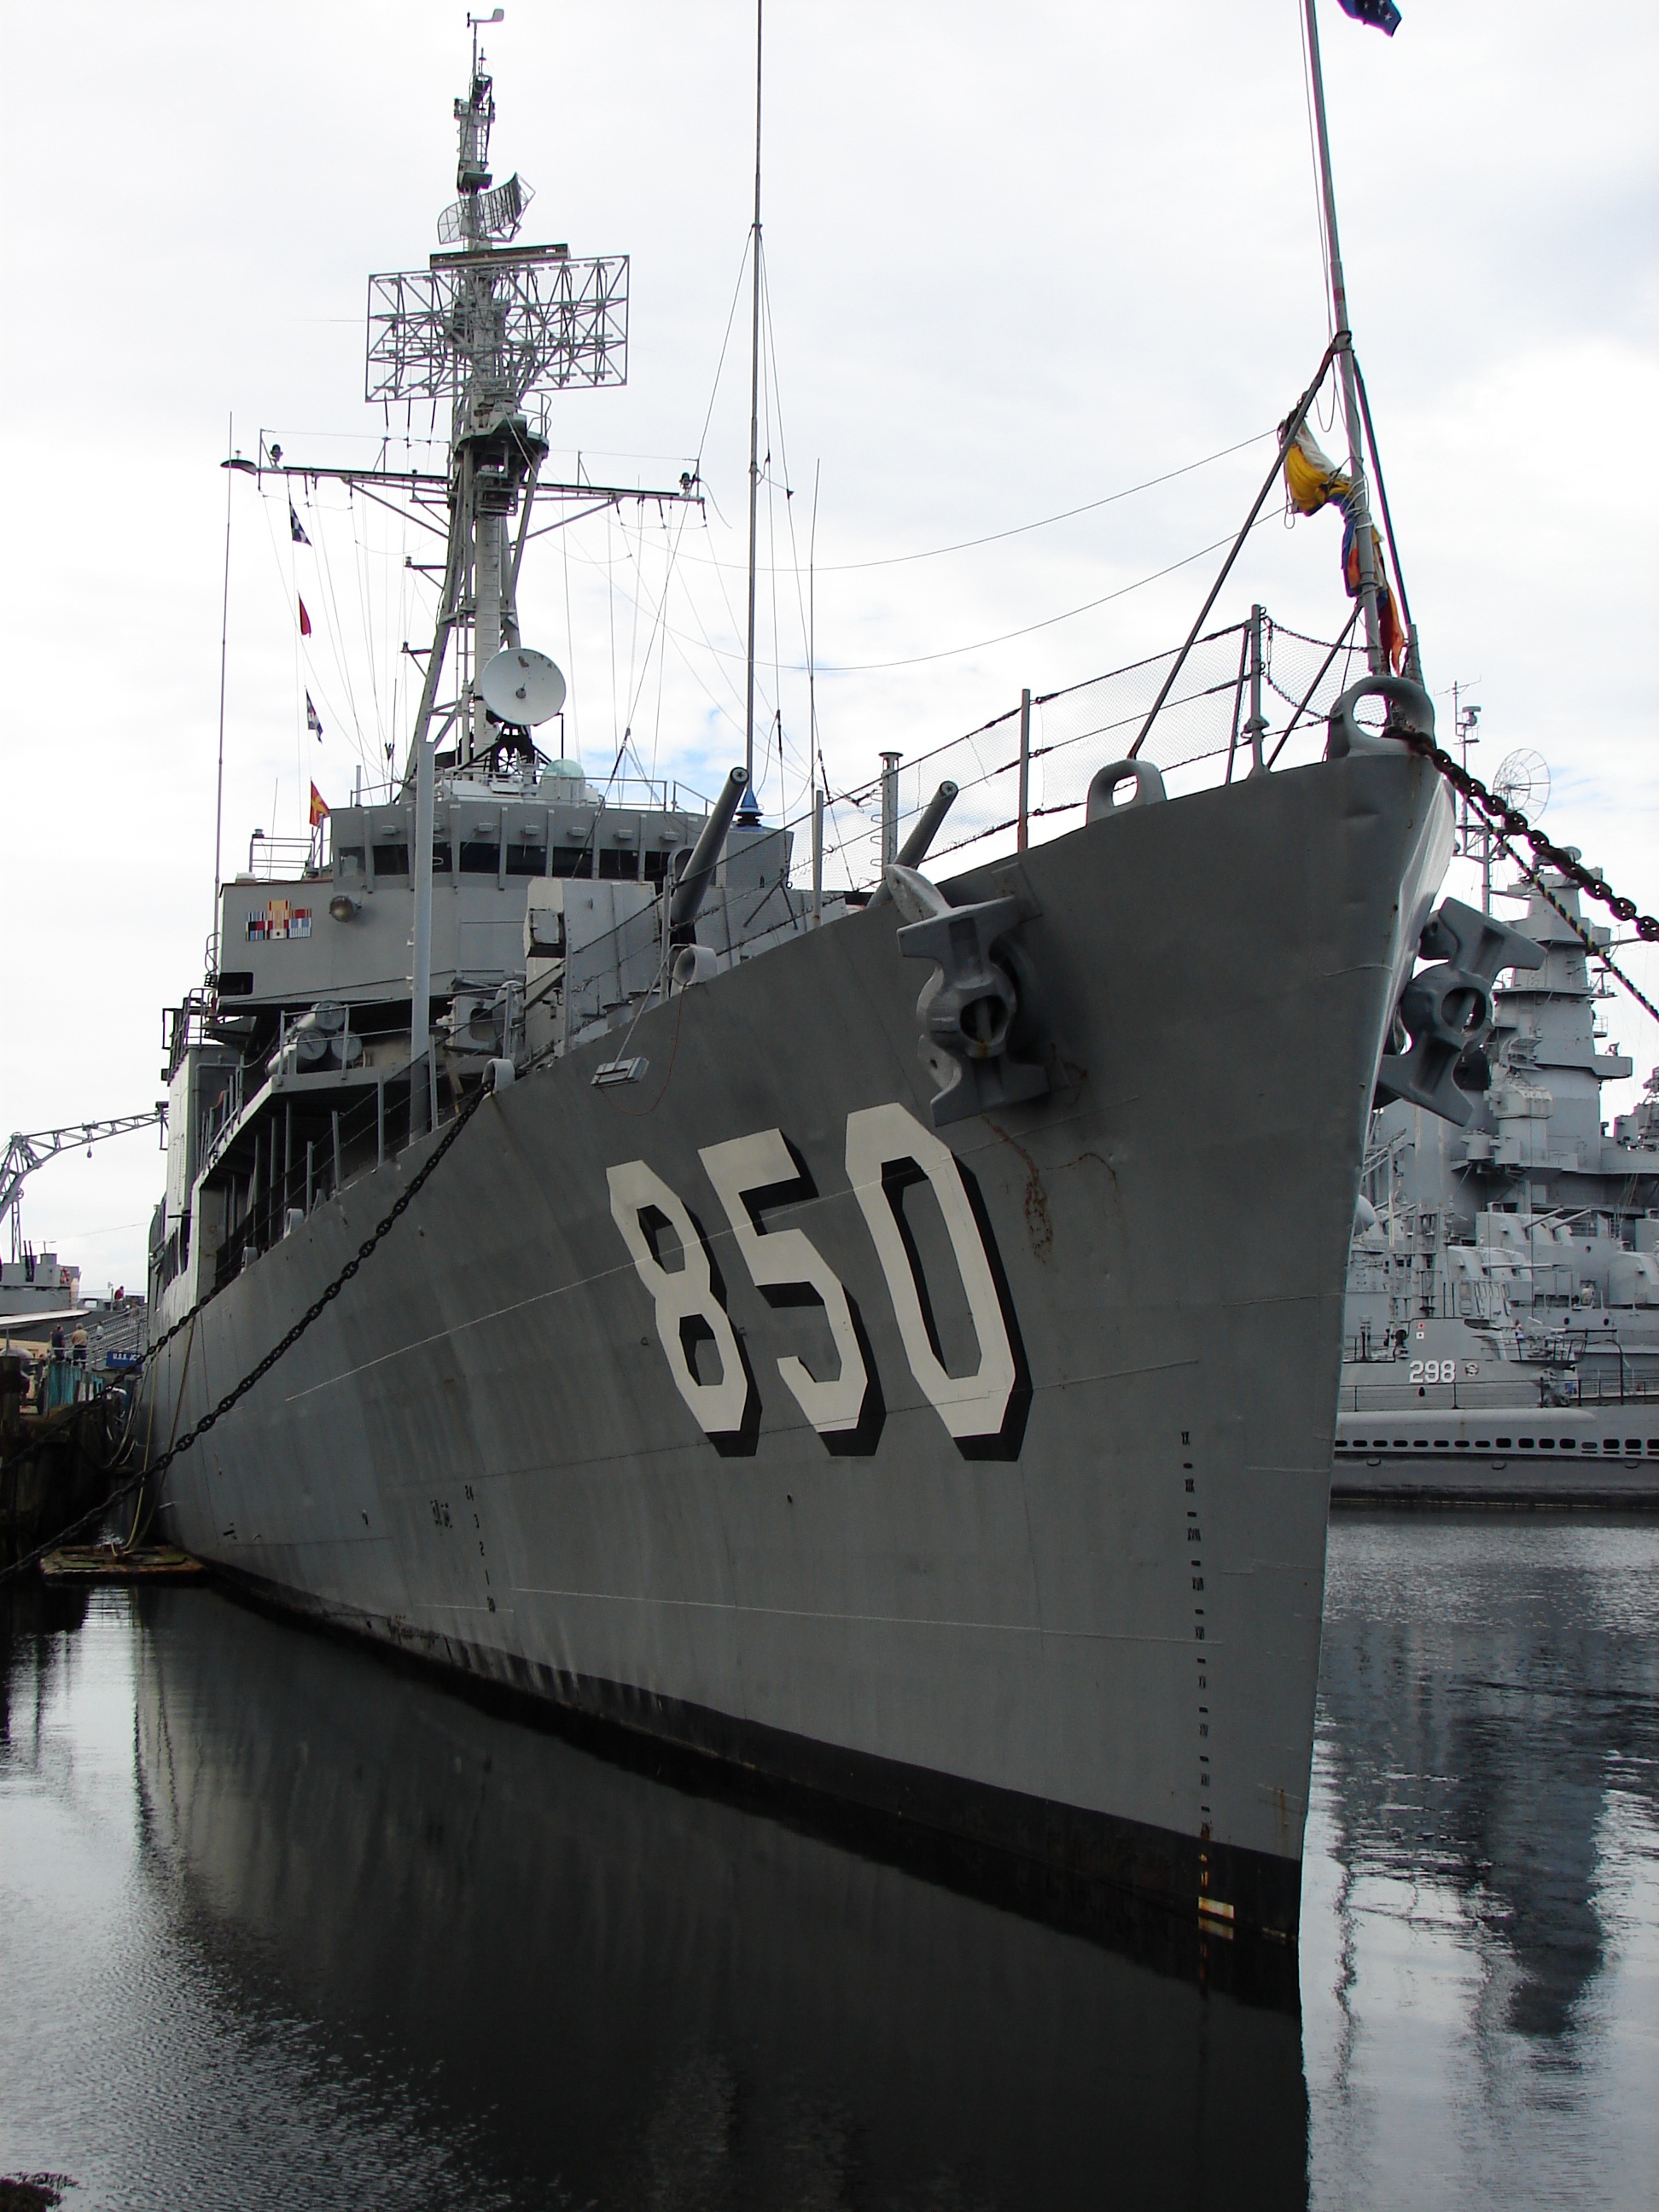
boat, ship, cove, vehicle, war, maritime, navy, watercraft, warship, battleship, frigate, decommissioned, massachusetts, fishing vessel, destroyer, minesweeper, uss, patrol boat, torpedo boat, naval ship, guided missile destroyer, amphibious assault ship, dock landing ship, fall river, 850